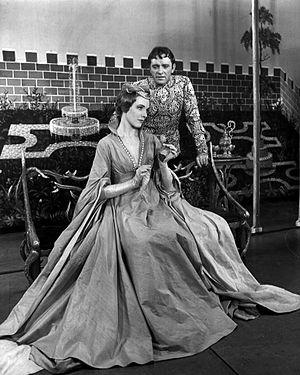
Mary Poppins est un film musical américain de Robert Stevenson adapté du roman éponyme de Pamela L. Travers et sorti en 1964. Mêlant prises de vues réelles et animation, il est considéré comme le 23ᵉ long métrage d'animation des studios Disney.